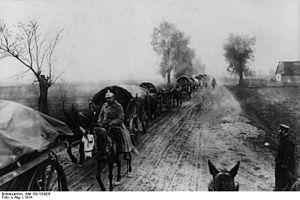
L'offensive de Gorlice-Tarnów est une offensive de la Première Guerre mondiale menée par l'Allemagne pour atténuer la pression russe sur l'Autriche-Hongrie. Elle marque un tournant sur le front de l'Est. Les Allemands, appuyés par les Autrichiens, y sont victorieux, arrivant à effectuer une percée rapide dans les défenses ennemies et à faire reculer les Russes sur près de 150 km. Elle constitue la première phase de la bataille de Varsovie où les Empires centraux, au cours de l'année 1915, vont reprendre la Galicie et occuper la Pologne russe, la Lituanie et une partie de la Biélorussie et de la Lettonie.